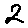
Label: 2